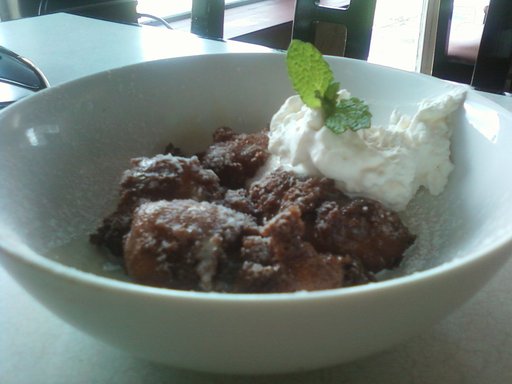
Label: beignets